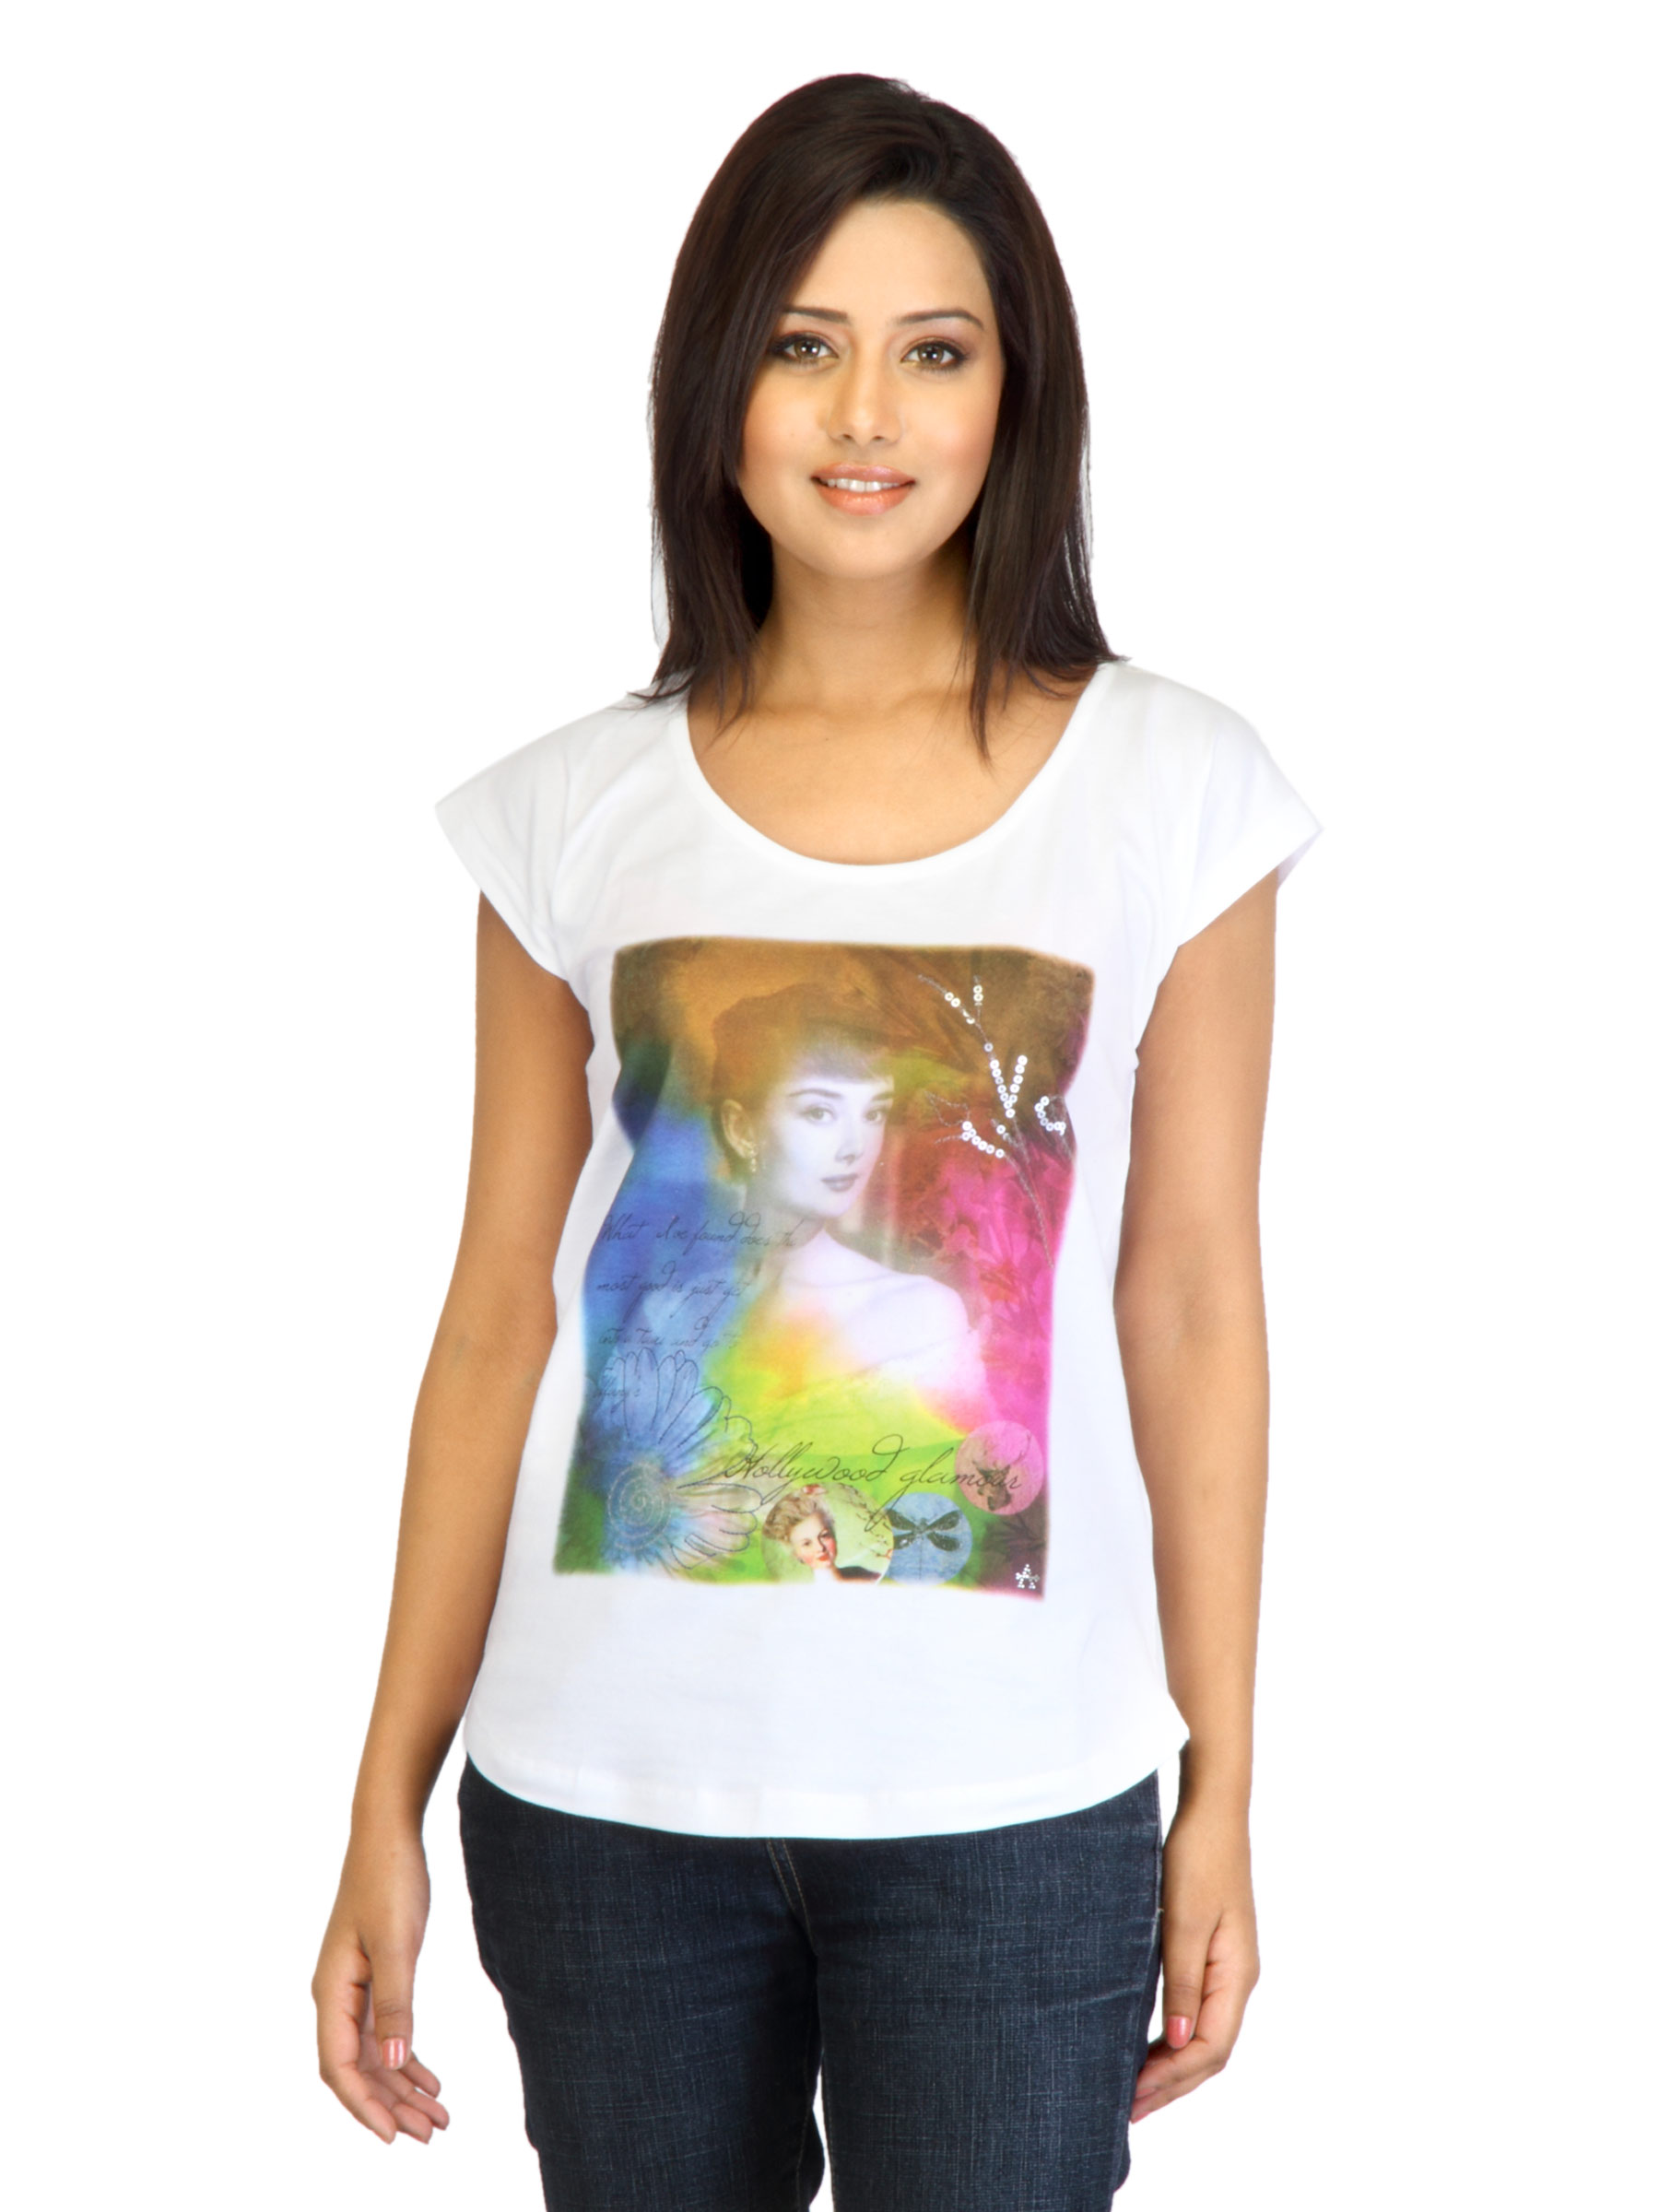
Arrow Woman Printed White T-shirt
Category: Apparel / Topwear / Tshirts
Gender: Women
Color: White
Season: Summer 2012
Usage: Casual